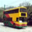
Label: bus